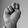
ASL letter: N